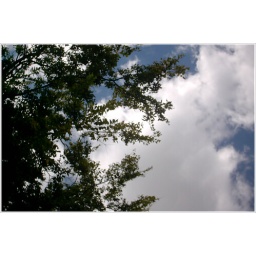
A tree and the sky in my front yard!